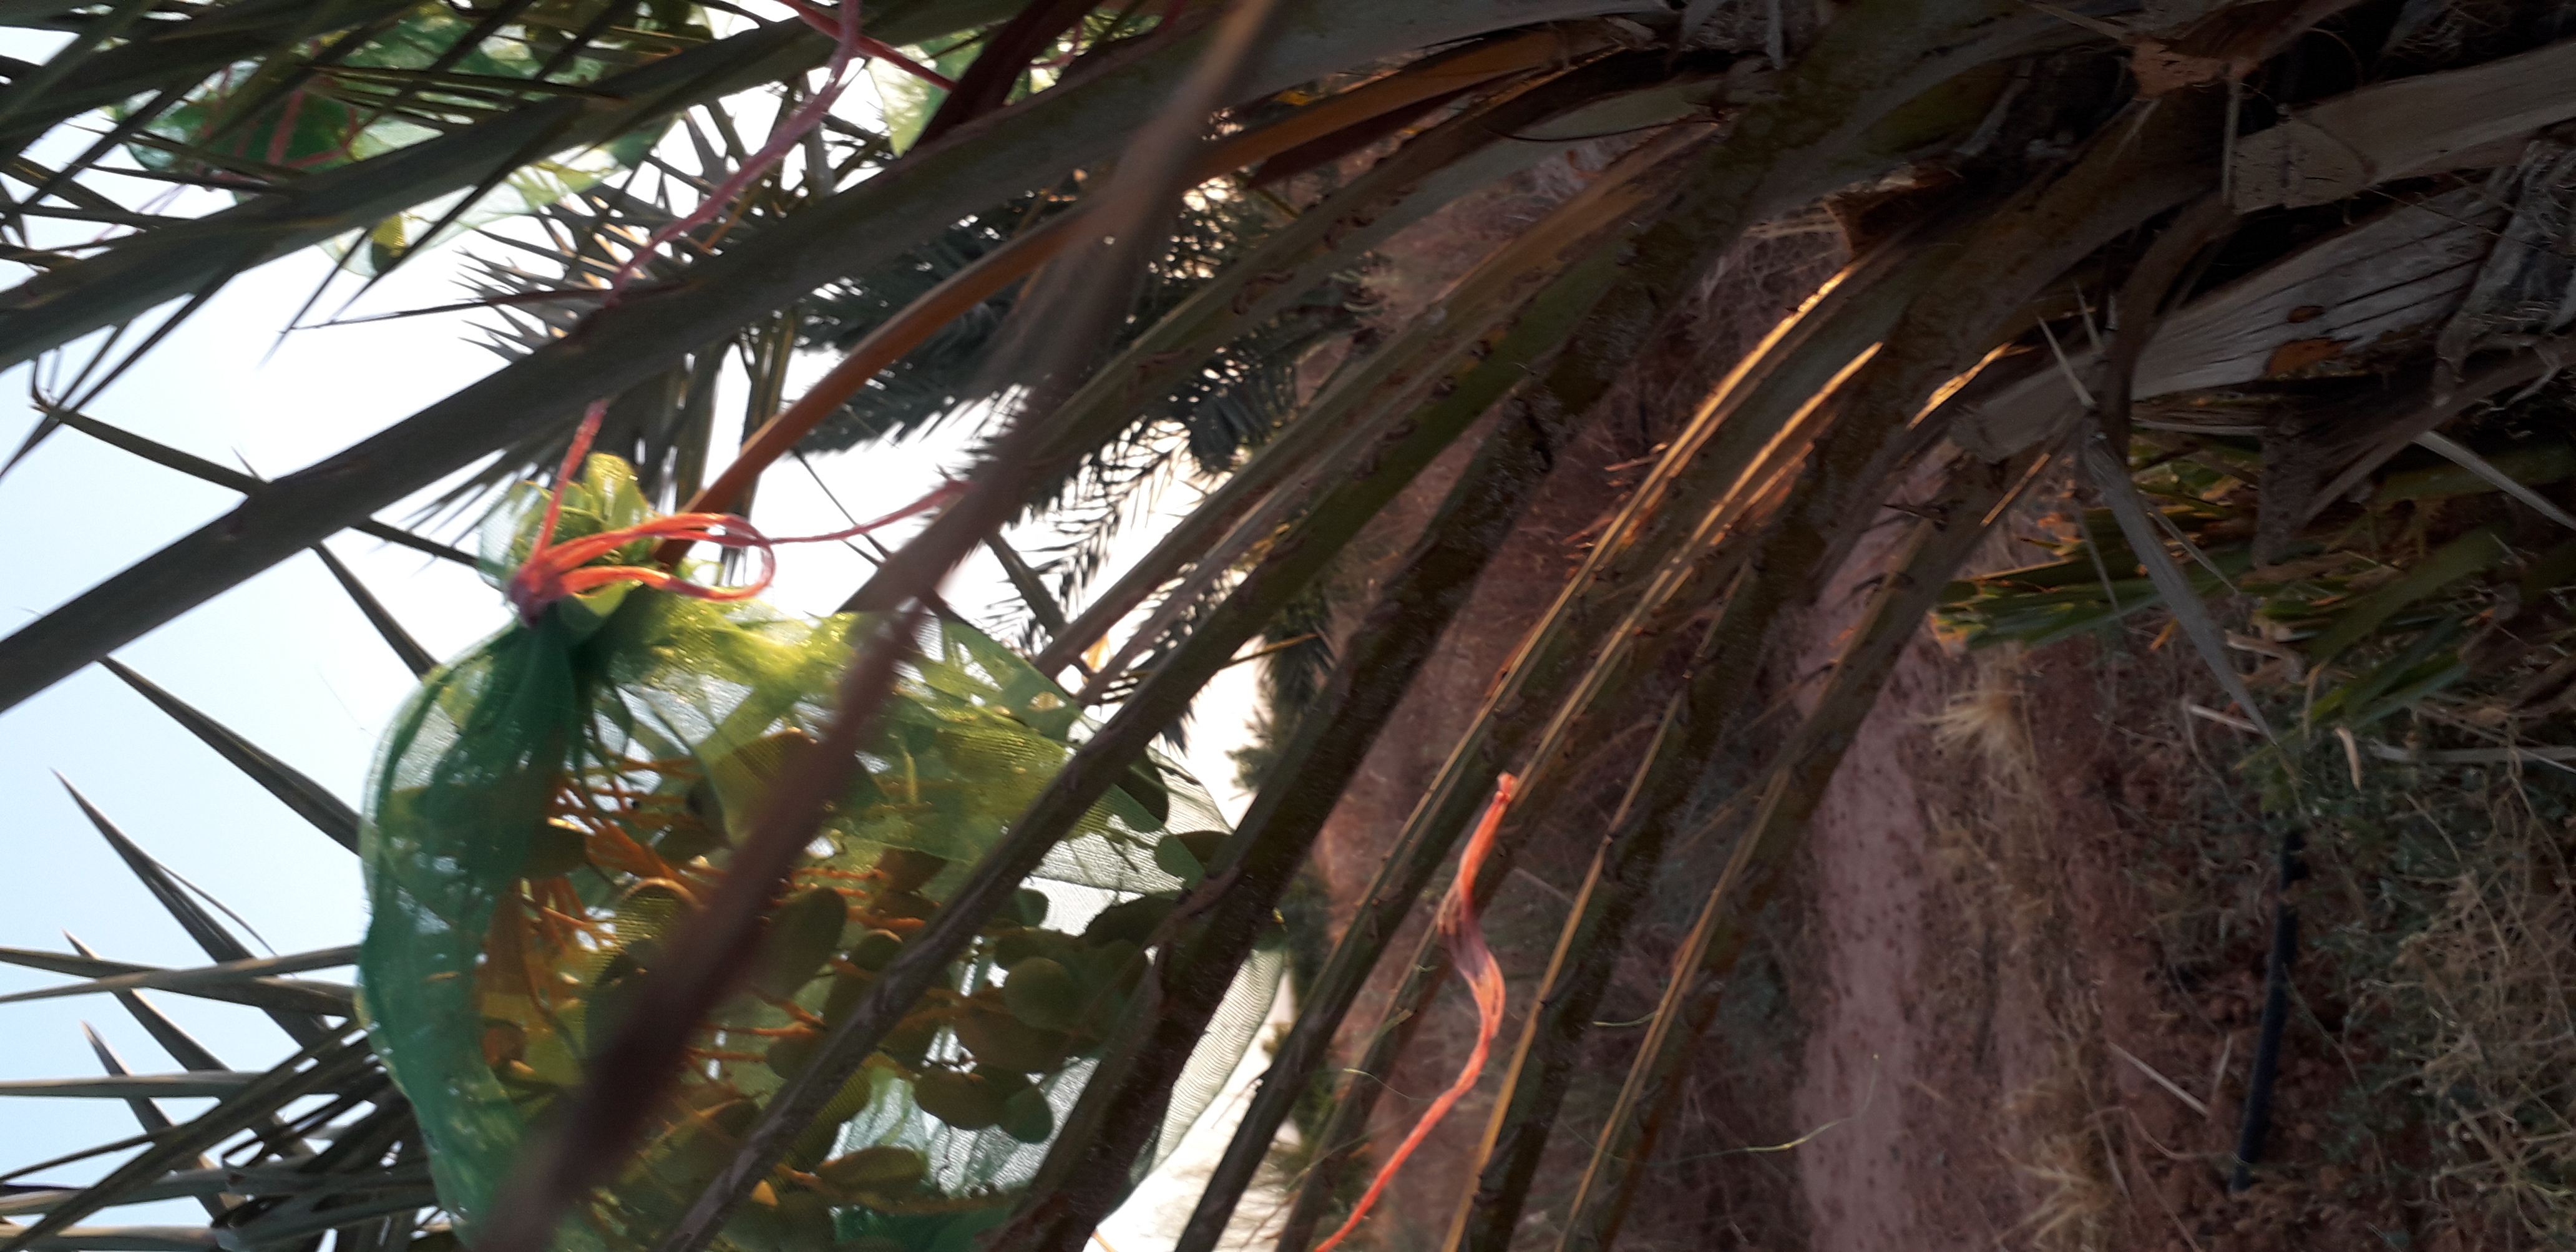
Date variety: Boumajhoul